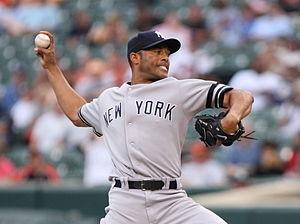
Les Séries de divisions de la Ligue américaine de baseball 1997 font partie des séries éliminatoires de la Ligue majeure de baseball. Ce tour éliminatoire est constitué de deux séries jouées au meilleur de cinq parties par quatre clubs de la Ligue américaine de baseball, l'une des deux composantes des Ligues majeures de baseball.